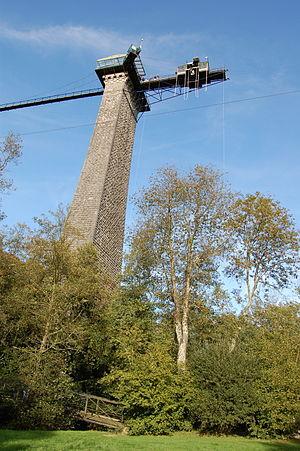
Le viaduc de la Souleuvre est un ouvrage ferroviaire désaffecté de la ligne Caen - Vire, aujourd'hui disparue. Il est situé sur la commune de Souleuvre en Bocage, au cœur du bocage normand, dans le Calvados.